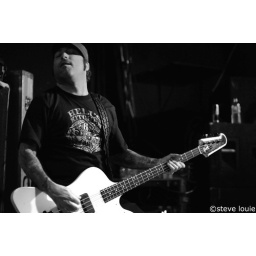
hell's kitchen shirt - nice - from their show in tacoma at hell's kitchen